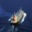
Label: ship